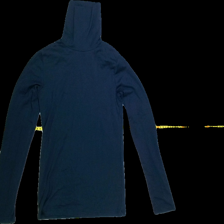
View: front
Type: Top
Category: Ladies
Brand: Not Applicable
Colors: Blue
Material: 100% Cott
Pattern: Plain
Cut: Regular, Collar
Size: S
Season: All
Trend: No trend
Stains: No
Price range: 50-100
Recommended usage: Reuse